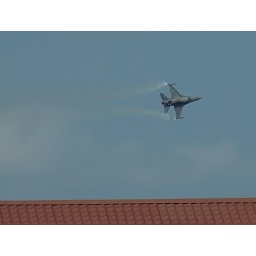
F16 flying at low altitude near the IBM headquarters in Bucharest.This photo has been taken sitting at my desk in the IBM office.[P9226338.jpg]